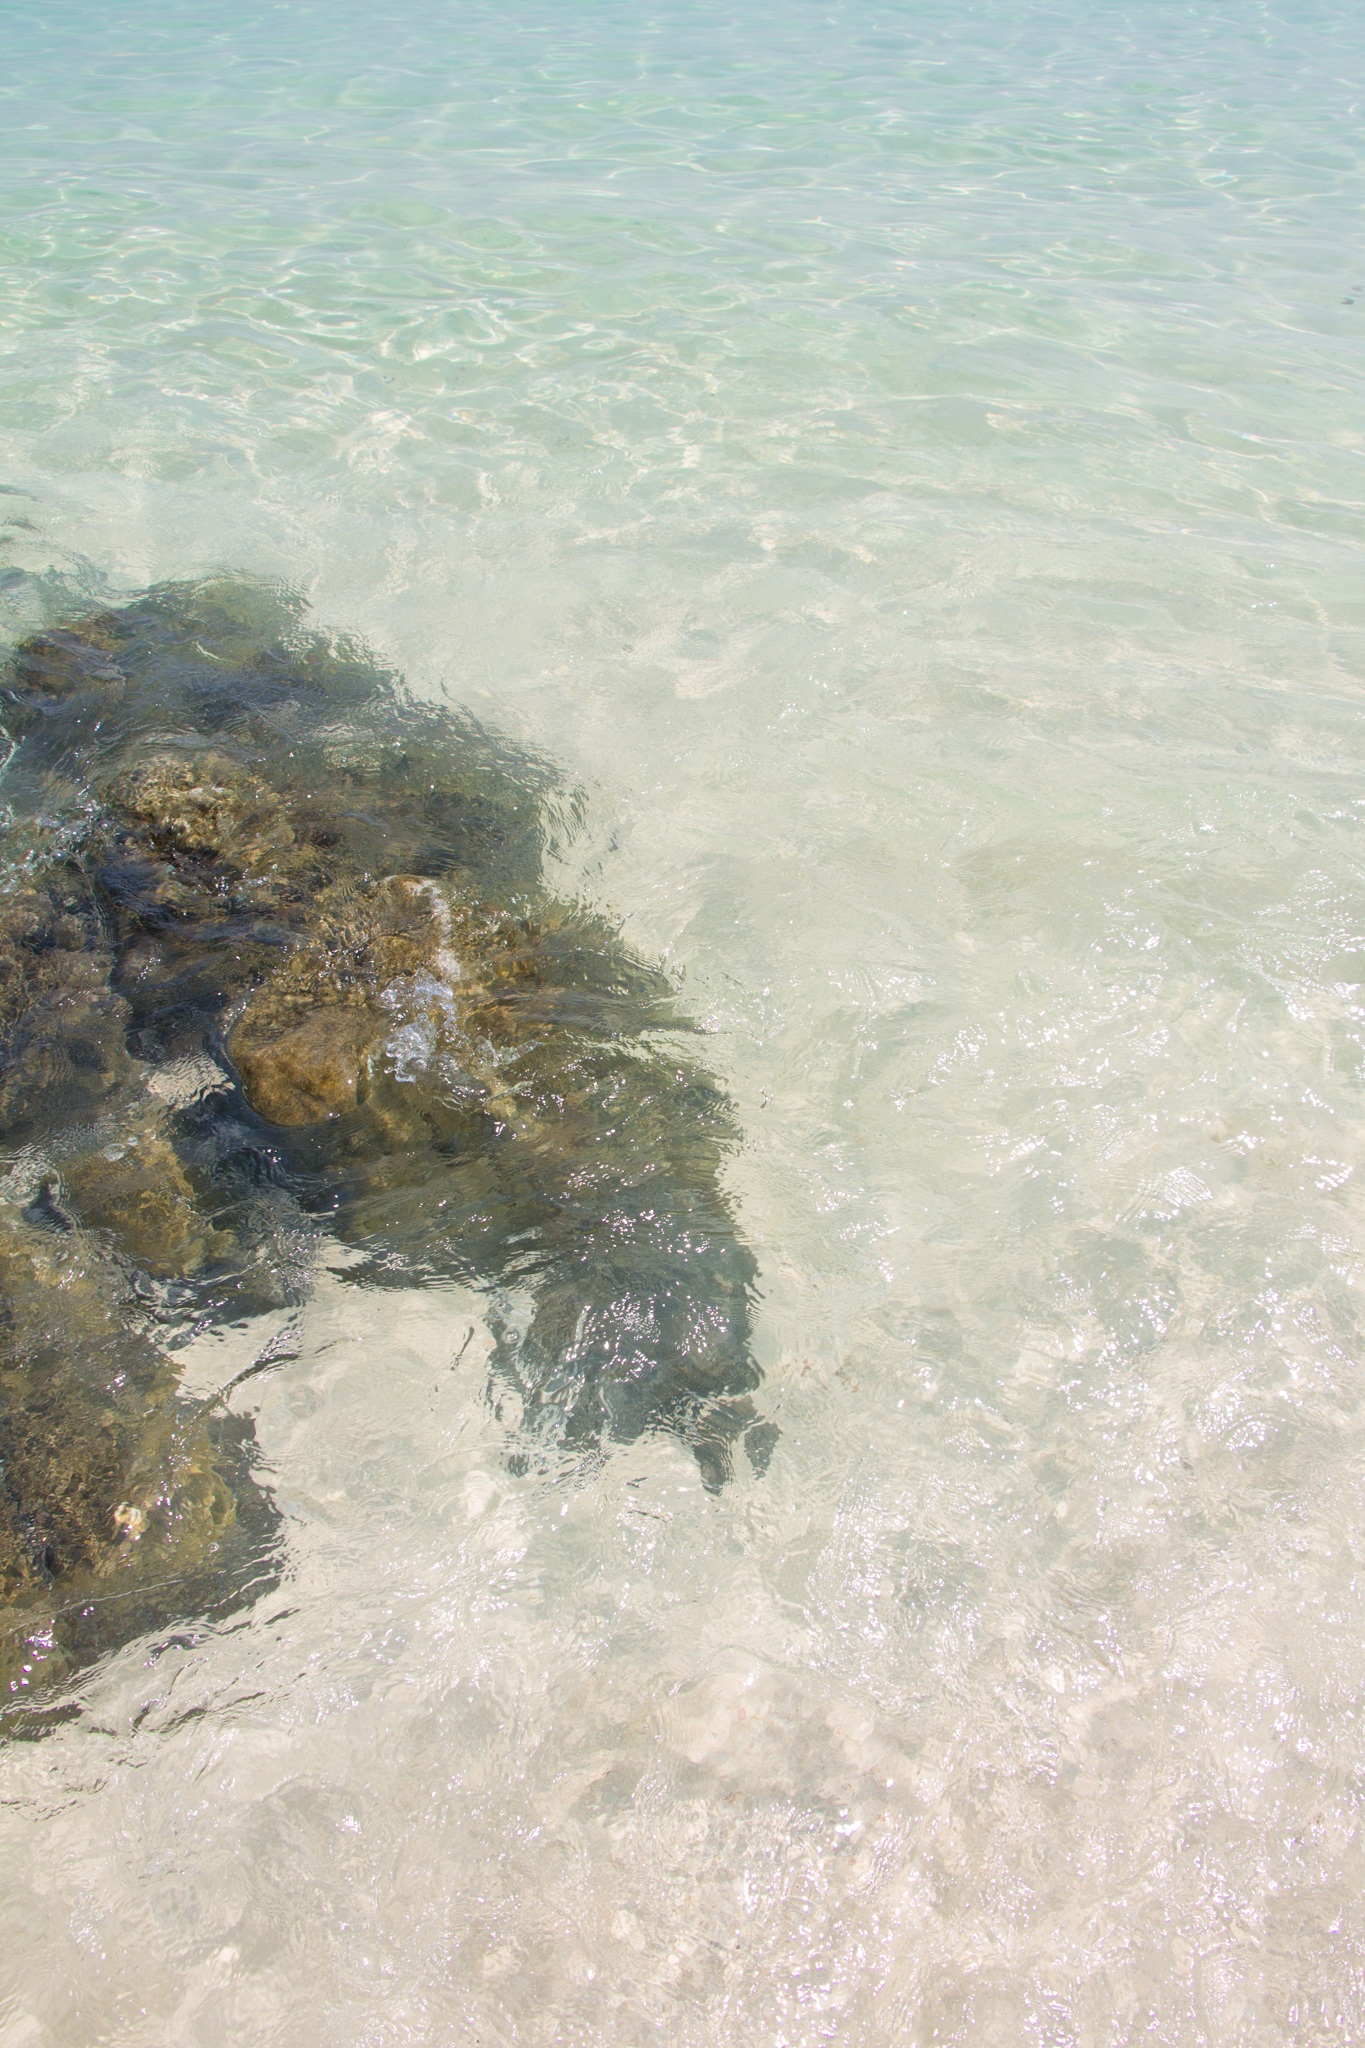
beach, sea, coast, water, nature, sand, rock, ocean, sun, shore, wave, summer, cliff, paradise, bay, terrain, material, body of water, atmospheric phenomenon, wind wave